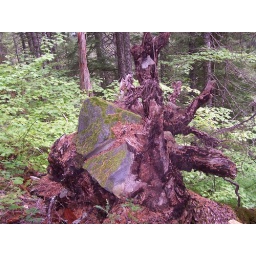
tree growing around a rock